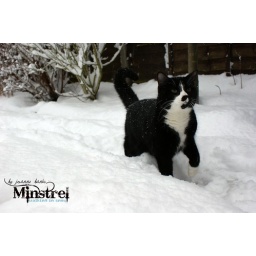
My cat Minstrel walking in the snow. (old version)